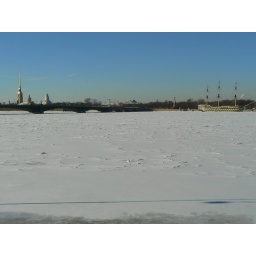
I like especially the boat stuck in the ice ; buildings looks better with white snow around